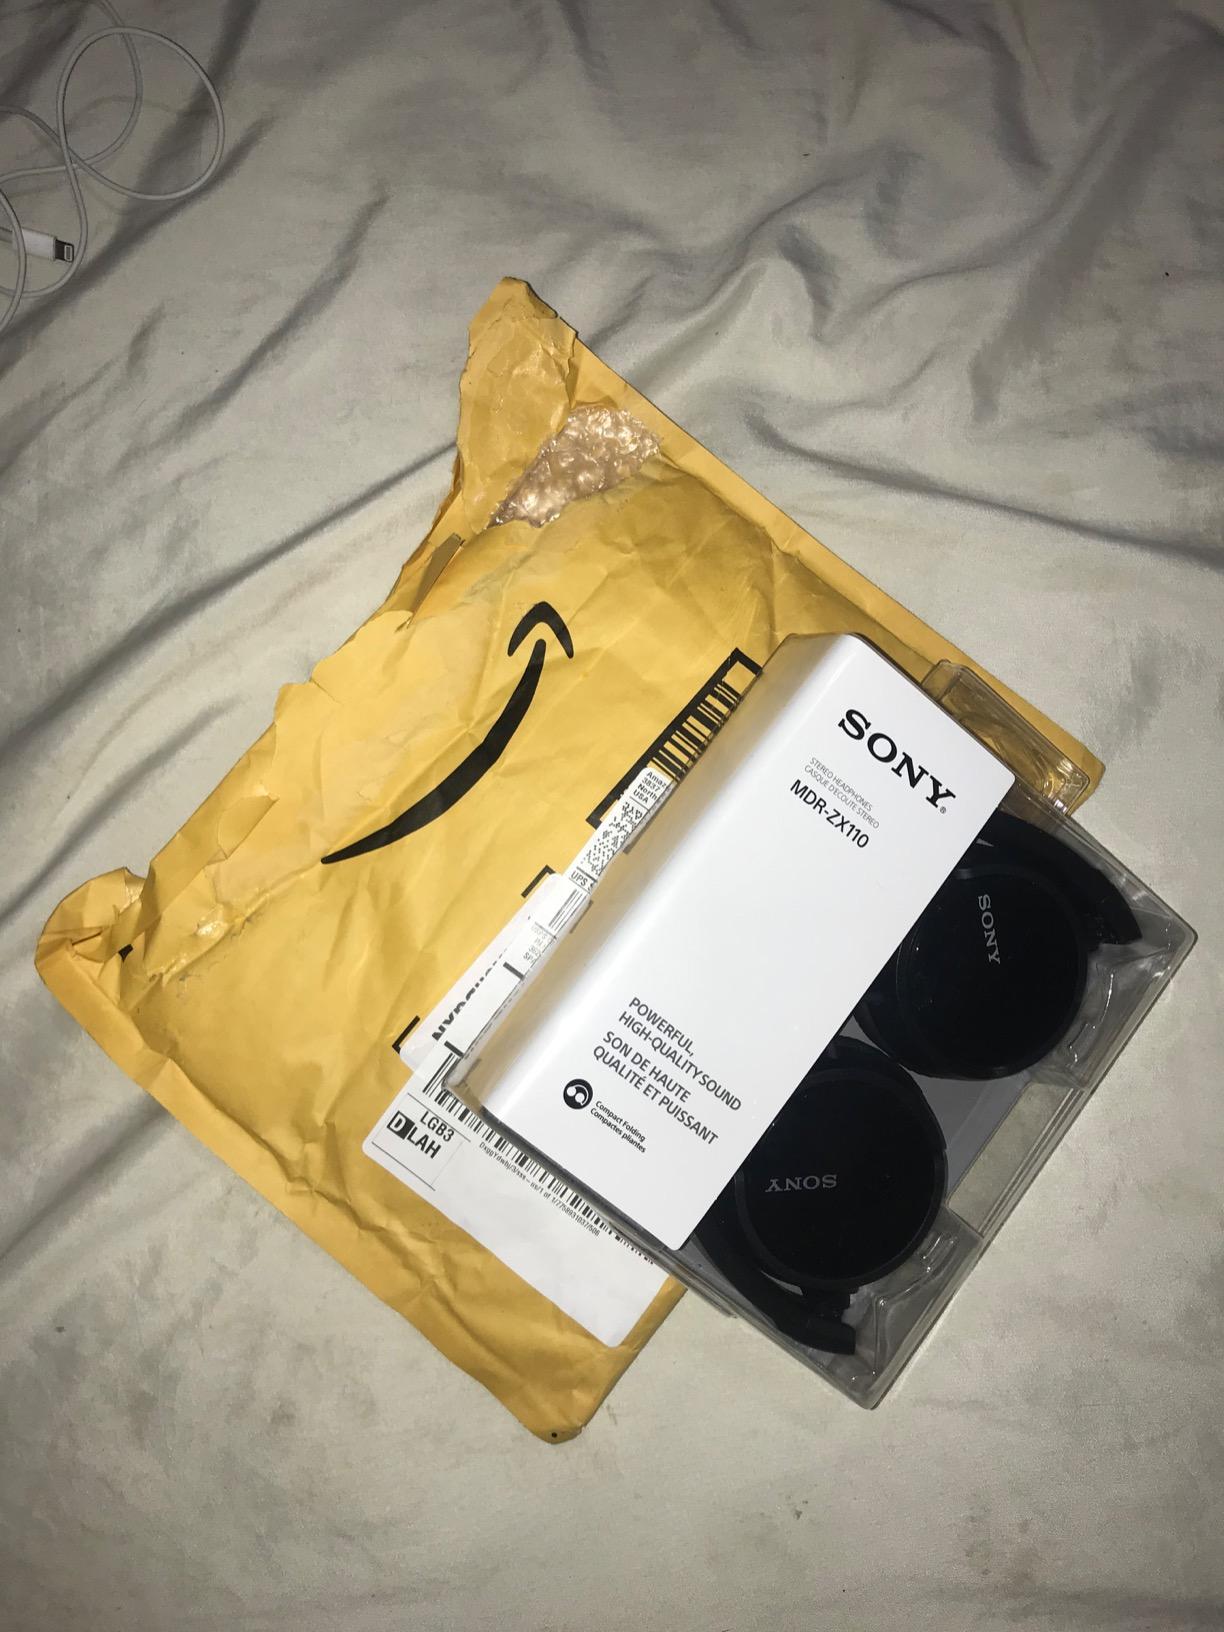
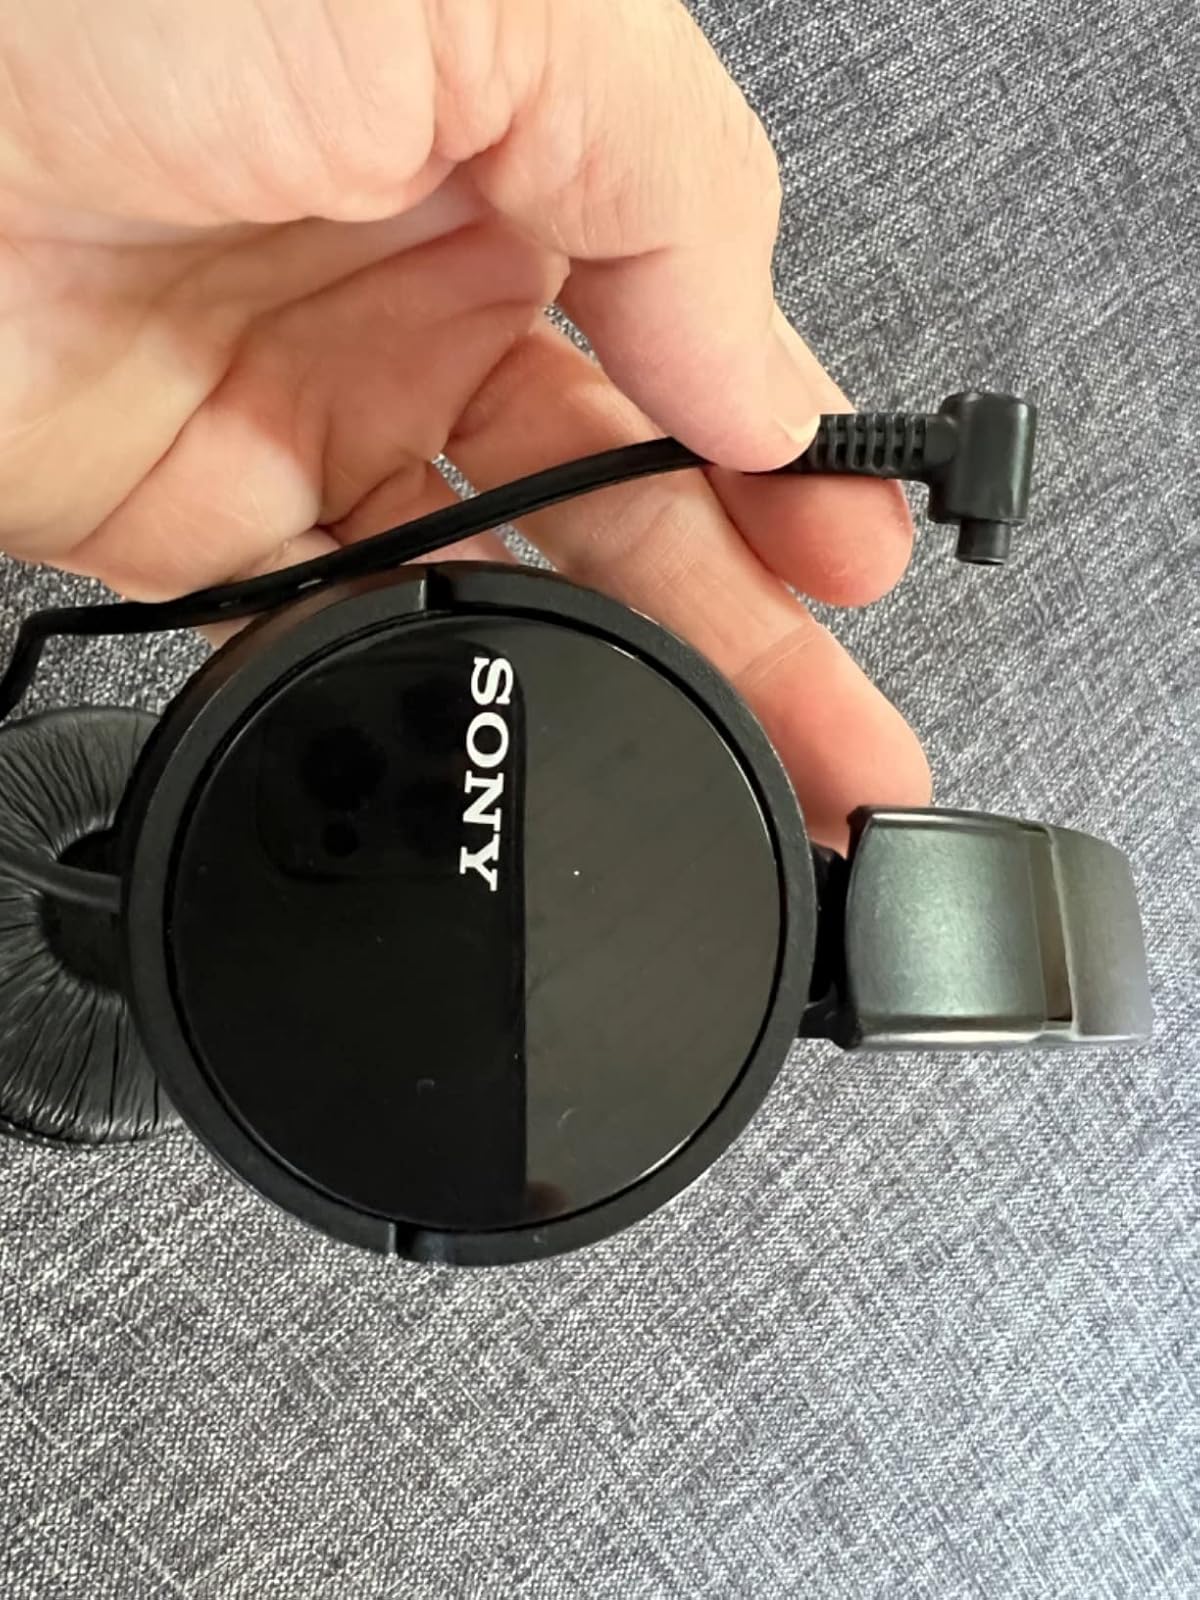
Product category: headphones
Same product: yes